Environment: real
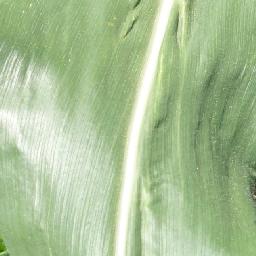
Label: healthy